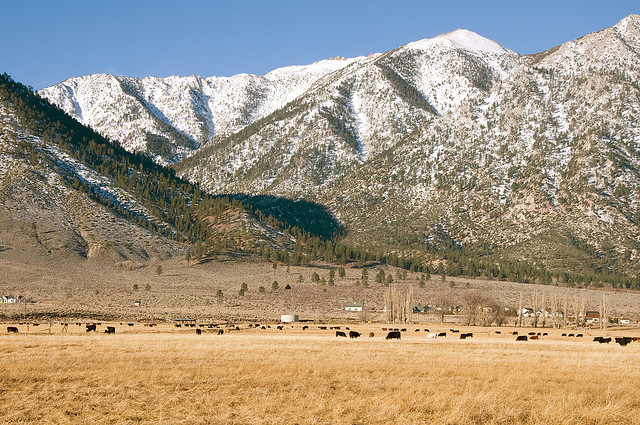
user: Given an image and a question. Answer the question in a short answer. Question: Where are these mountains located? Short Answer:
assistant: colorado